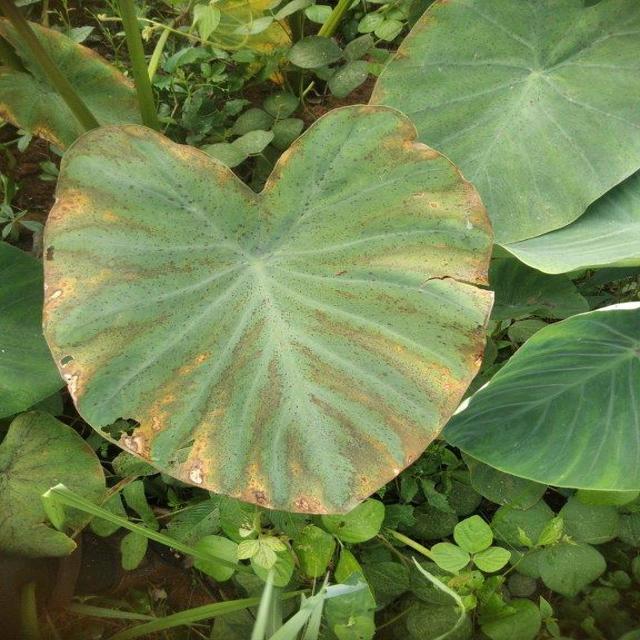
Label: Mid_Blight